SMC1A

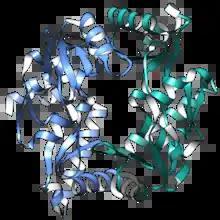
Structure of the interface between SMC3 (blue) and SMC1 (green) (PDB 2WD5) from mice (Kurze et al. 2009)

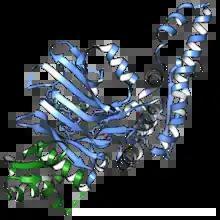
Structure of the interface between SMC1 (blue) and RAD21 (green) (PDB 1W1W) from budding yeast (Haering et al. 2004)

The domain organisation of SMC proteins is highly conserved and is composed of an N-terminal Walker A motif, coiled-coil, "hinge", coiled-coil and a C-terminal Walker B motif. The protein folds back on itself to form a rod-shaped molecule with a heterodimerisation "hinge" domain at one end and an ABC-type ATPase "head" at the other. These globular domains are separated by a ~50 nm anti-parallel coiled-coil. SMC3 and SMC1 bind via their hinge domains creating V-shaped heterodimers. The N-terminal domain of RAD21 binds to the coiled coil of SMC3 just above the head domain while the C-terminal domain of RAD21 binds the head domain of SMC1. This end to end binding of the SMC3-SMC1-RAD21 trimer creates a closed ring within which DNA can be entrapped.